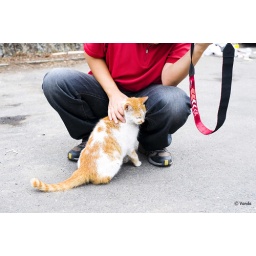
Day 8 : Found a cute kitty near base of N Seoul Tower